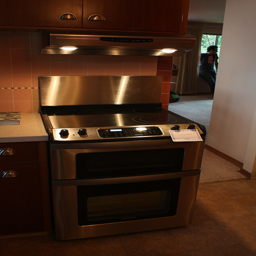
Brand new looking stove installed with a note attached.
A display of a silver stove and oven in a kitchen.
Modern kitchen with a stainless steel double oven range.
A light is shining on a new stove.
a stove sits inside of a kitchen next to a counter